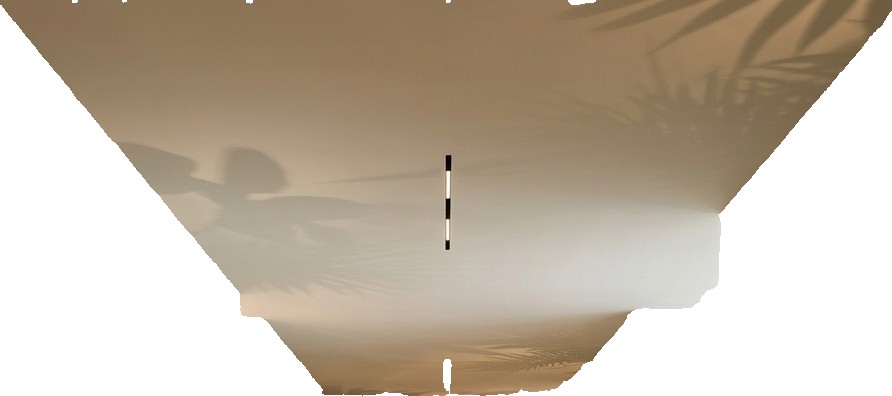
Surface category: ceiling